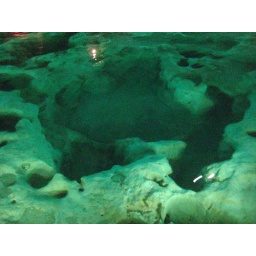
Hotel Dolores Alba has a swimming pool built around these natural rock formations!